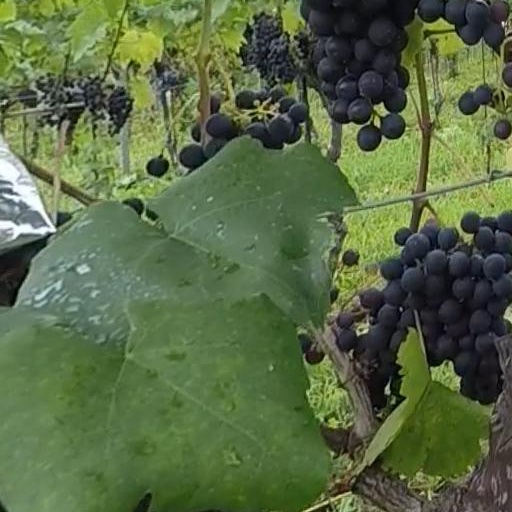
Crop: grape